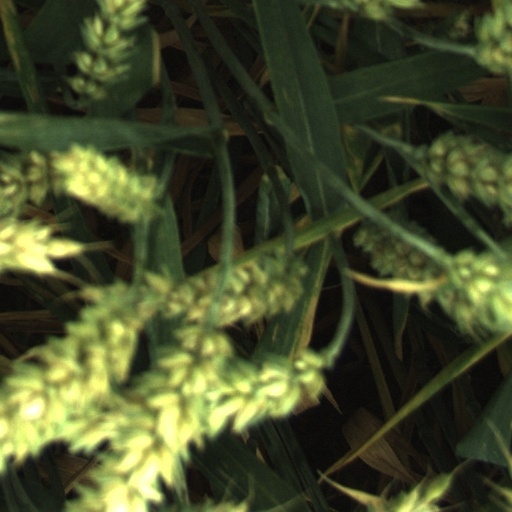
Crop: wheat